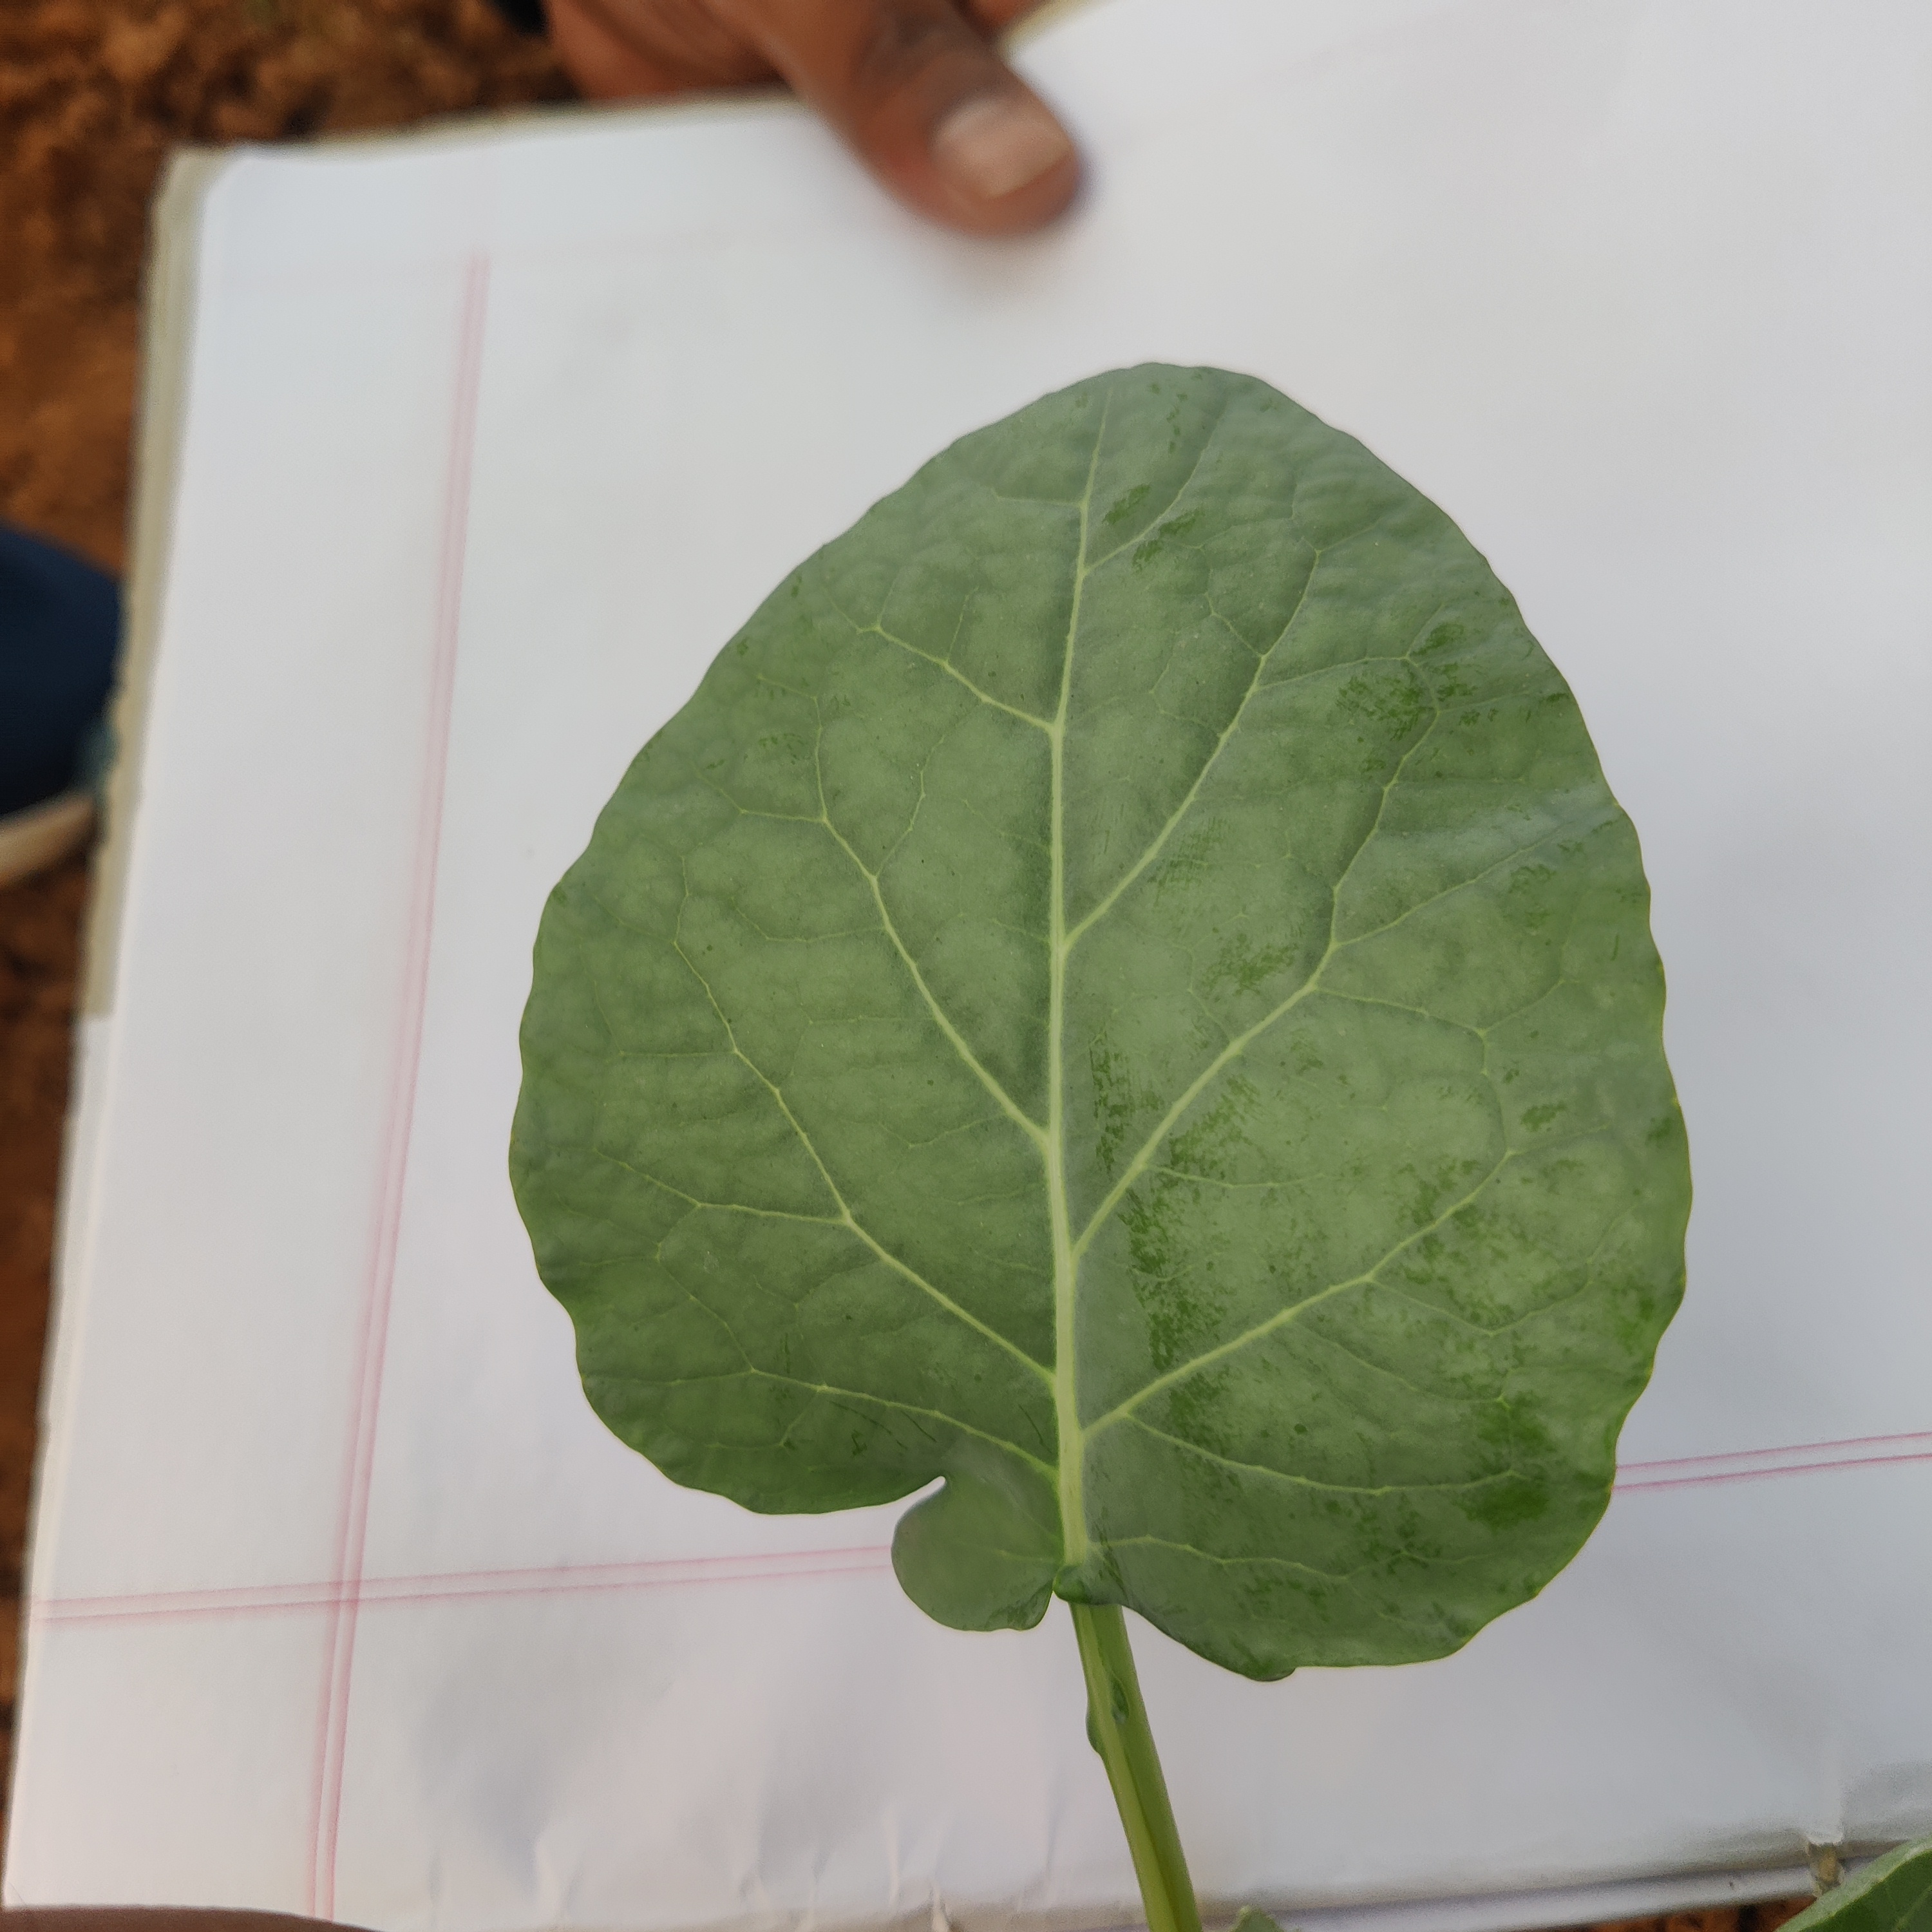
Label: Healthy